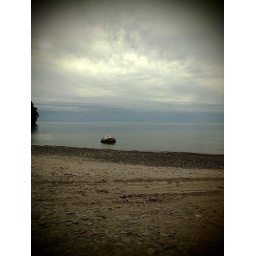
the sky looked cool, and the thing in the water had mickey mouse drawn on it